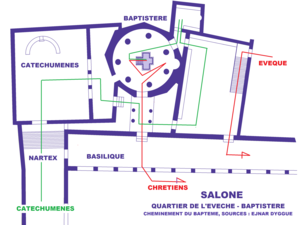
Salone, quartier de l'évêché, plan du baptistère avec cheminement du baptême
L'architecture paléochrétienne désigne la plus ancienne période de l'architecture chrétienne, qui s'est développée dans l'Empire romain dans l'Antiquité tardive.
Le baptistère Saint-Jean situé à Poitiers est un des plus anciens monuments chrétiens dont l'origine remonte à la deuxième moitié du IVᵉ siècle, début du Vᵉ siècle. Fortement remanié au cours des siècles, il est le bâtiment qui illustre le mieux la dépendance de l'architecture mérovingienne avec ses assises antiques mais aussi l'abandon des principes classiques. Sauvé de la démolition en 1834 il a fait l'objet de nombreuses campagnes de fouilles donnant lieu à des synthèses controversées. Il renferme un espace muséal avec les collections mérovingiennes de la Société des antiquaires de l'Ouest.